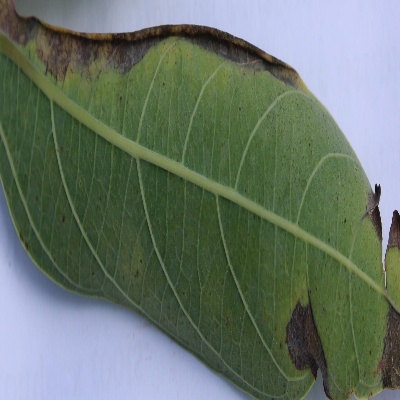
Crop: Cassava
Condition: bacterial blight